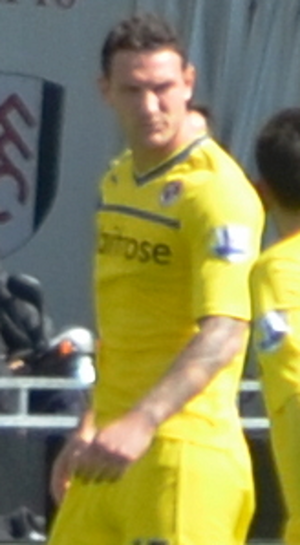
Sean Morrison, né le 8 janvier 1991 à Plymouth, est un footballeur anglais. Il évolue actuellement au poste de défenseur au Cardiff City